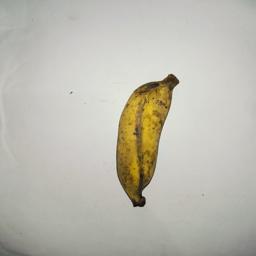
Ripeness: Ripe